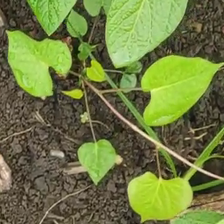
Weed species: Obscure_morning _glory(Ipomoea obscura)